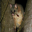
Label: possum